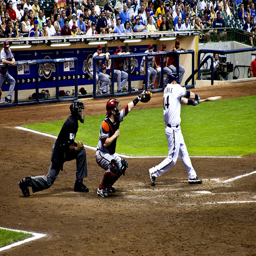
A group of baseball players playing a game of baseball.
a crowd of people sitting and watching a pro baseball game
A crowd of people watching a baseball game where a batter just hit a ball.
There are several baseball players that are playing on the field
The baseball player is at bat as a large crowd watches.